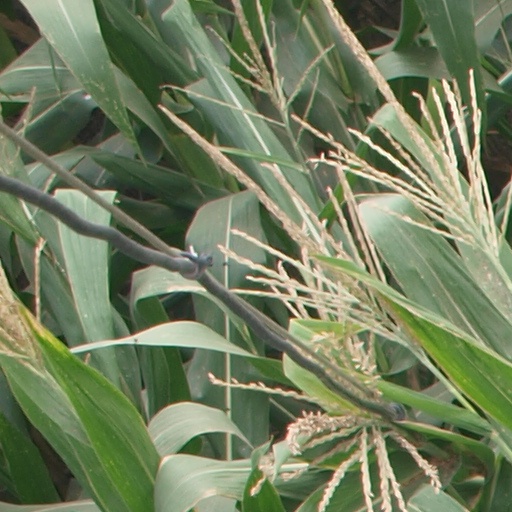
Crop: maize; corn